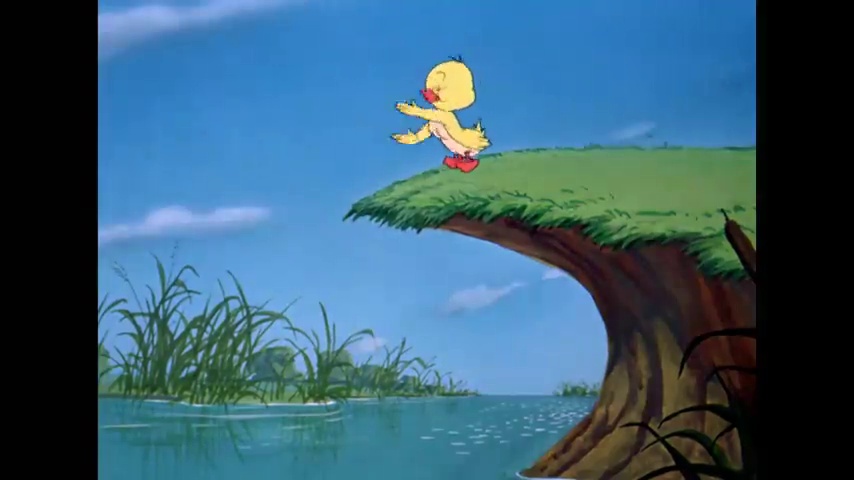
Portrait style: Cartoon Portrait